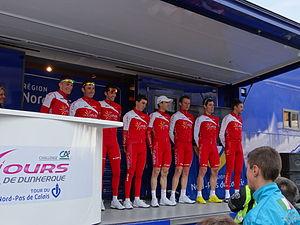
Reportage photographique réalisé le mercredi 1er mai 2013 au départ de la première étape de l'édition 2013 des Quatre jours de Dunkerque à Dunkerque, Nord, Nord-Pas-de-Calais, France. Le dossier photographique montre des véhicules de course exposés, la caravane publicitaire, la présentation des coureurs, et le départ. Depicted people: Adrien Petit, Arnaud Labbe, Edwig Cammaerts, Romain Hardy and Romain Lemarchand
La 59ᵉ édition des Quatre Jours de Dunkerque a eu lieu du 1ᵉʳ au 5 mai 2013. La course fait partie du calendrier UCI Europe Tour 2013 en catégorie 2.HC.